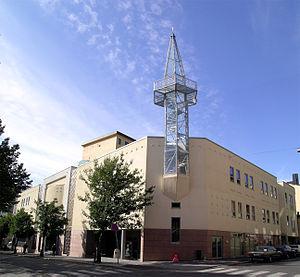
Cet article présente la liste de mosquées de Norvège.
L'islam est la seconde religion, par le nombre de fidèles, présente en Norvège. La grande majorité des musulmans en Norvège est issue de l'immigration. En 2005 elle comptait entre 120 000 et 150 000 fidèles dont près de 40 000 vivent à Oslo même et Akershus.